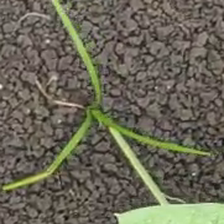
Weed species: Digitaria_SP_(Digitaria Sanguinalis )